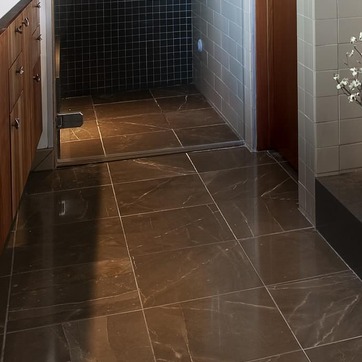
Material: tile